Scrooge (1970 film)

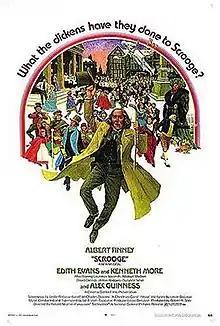
Theatrical release poster by Joseph Bowler

Scrooge is a 1970 musical film adaptation of Charles Dickens' "A Christmas Carol" (1843). It was directed by Ronald Neame, and starred Albert Finney as Ebenezer Scrooge. The film's score was composed by Leslie Bricusse and arranged and conducted by Ian Fraser.